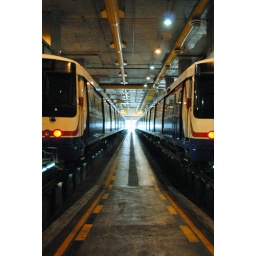
This is where the Bangkok sky train are checked and maintained . Visits by permission only.